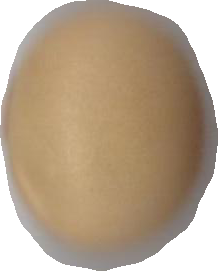
Variety: Dega